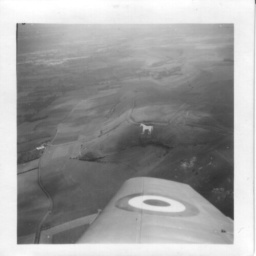
Taken from a De Havilland Chipmunk in 1953. This horse is carved into a chalk hill in England.